Brett Favre

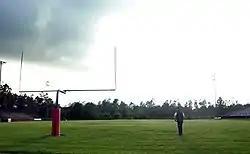
Favre spent his early years on the North Central Hancock High School football field, where his throwing ability led to a Southern Miss. scholarship.

Brett Favre was born in Gulfport, Mississippi, the son of Bonita Ann (née French) and Irvin Ernest Favre, and raised in the small town of Kiln. Both of his parents were schoolteachers in the Hancock County School District. He is of part French ancestry. One of his ancestors is Simon Favre, a Louisiana Creole and an influential figure in Spanish West Florida in the late 18th and early 19th centuries; Brett descends from Simon's Choctaw Native American mistress, Pistikiokonay, and thus his grandfather was affiliated with the Choctaw.